Days of Our Lives

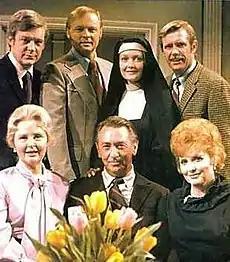
The Horton family in 1973. Back row (left to right): Edward Mallory (Bill), John Clarke (Mickey), Marie Cheatham (Marie), John Lupton (Tommy). Front row (left to right): Frances Reid (Alice), Macdonald Carey (Tom), Patricia Barry (Addie).

The Cordays and Bell combined the "hospital soap" idea with the tradition of centering a series on a family, by making the show about a family of doctors, including one who worked in a mental hospital. Storylines in the show follow the lives of middle- and upper-class professionals in Salem, a middle-America town, with the usual threads of love, marriage, divorce, and family life, plus the medical storylines and character studies of individuals with psychological problems. Former executive producer Al Rabin took pride in the characters' passion, saying that the characters were not shy about "sharing what's in their gut."